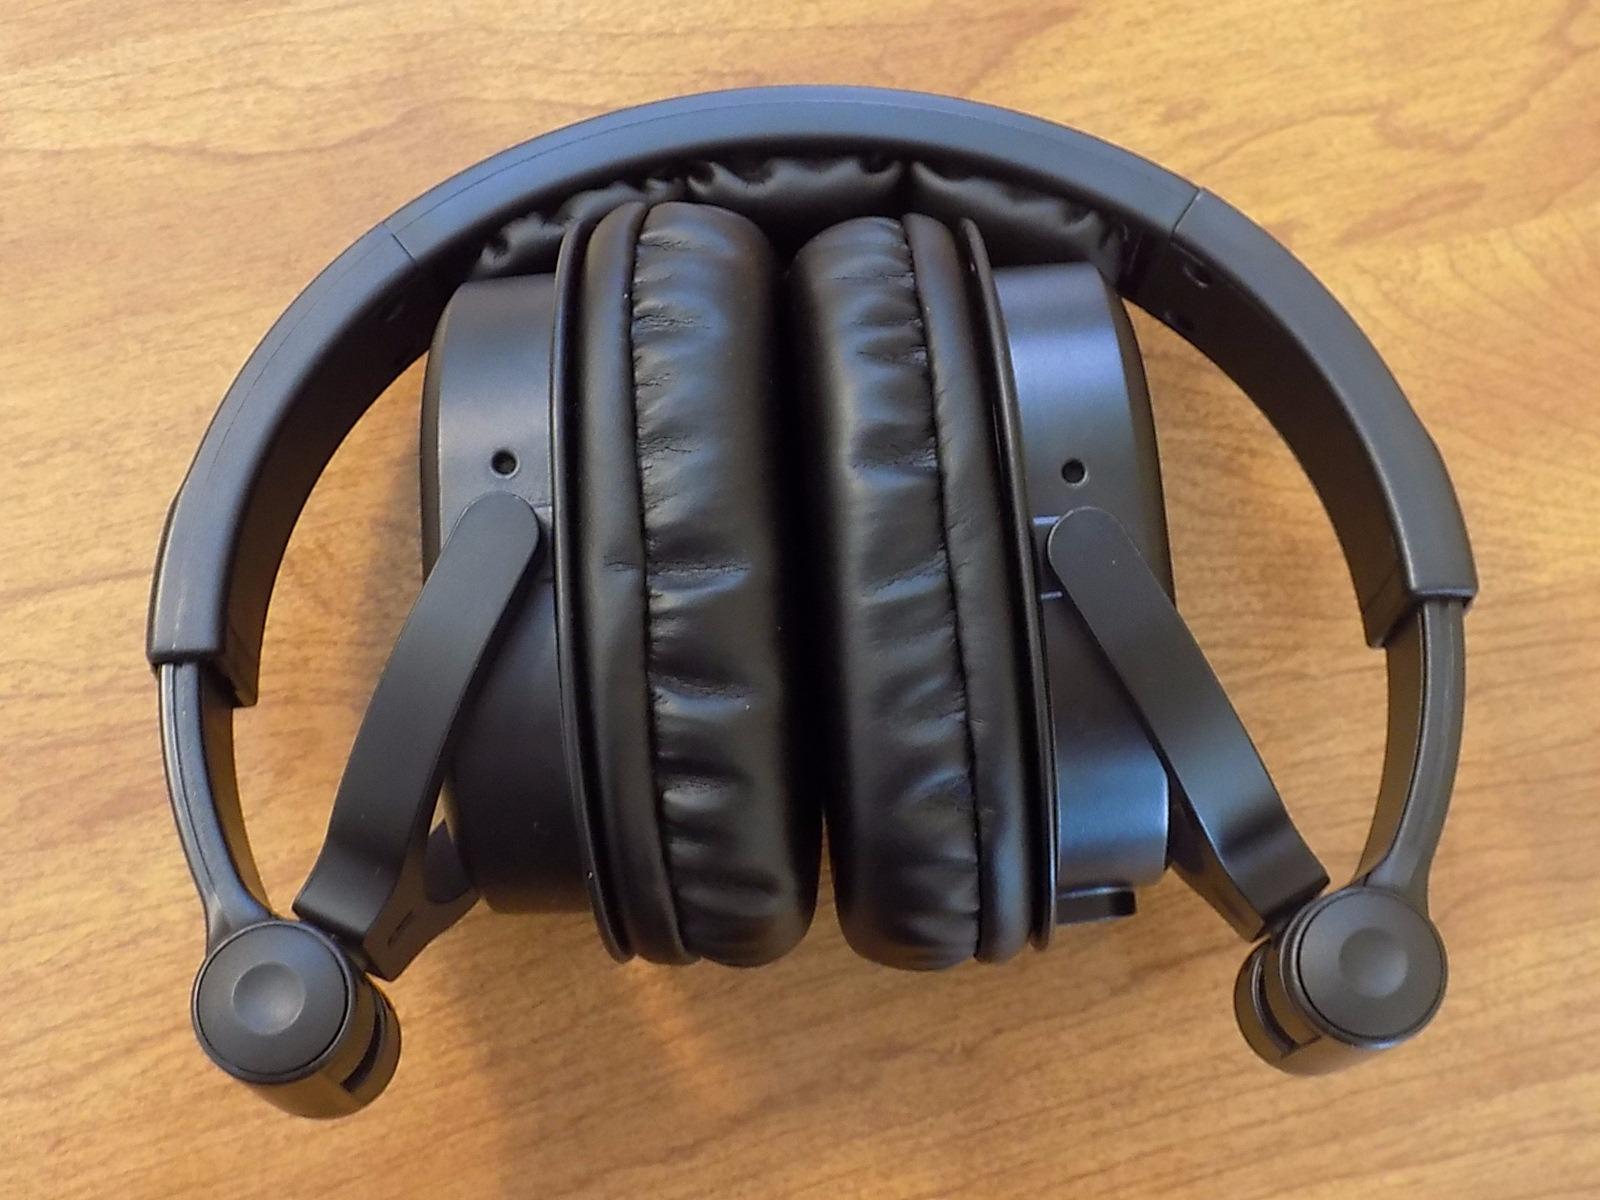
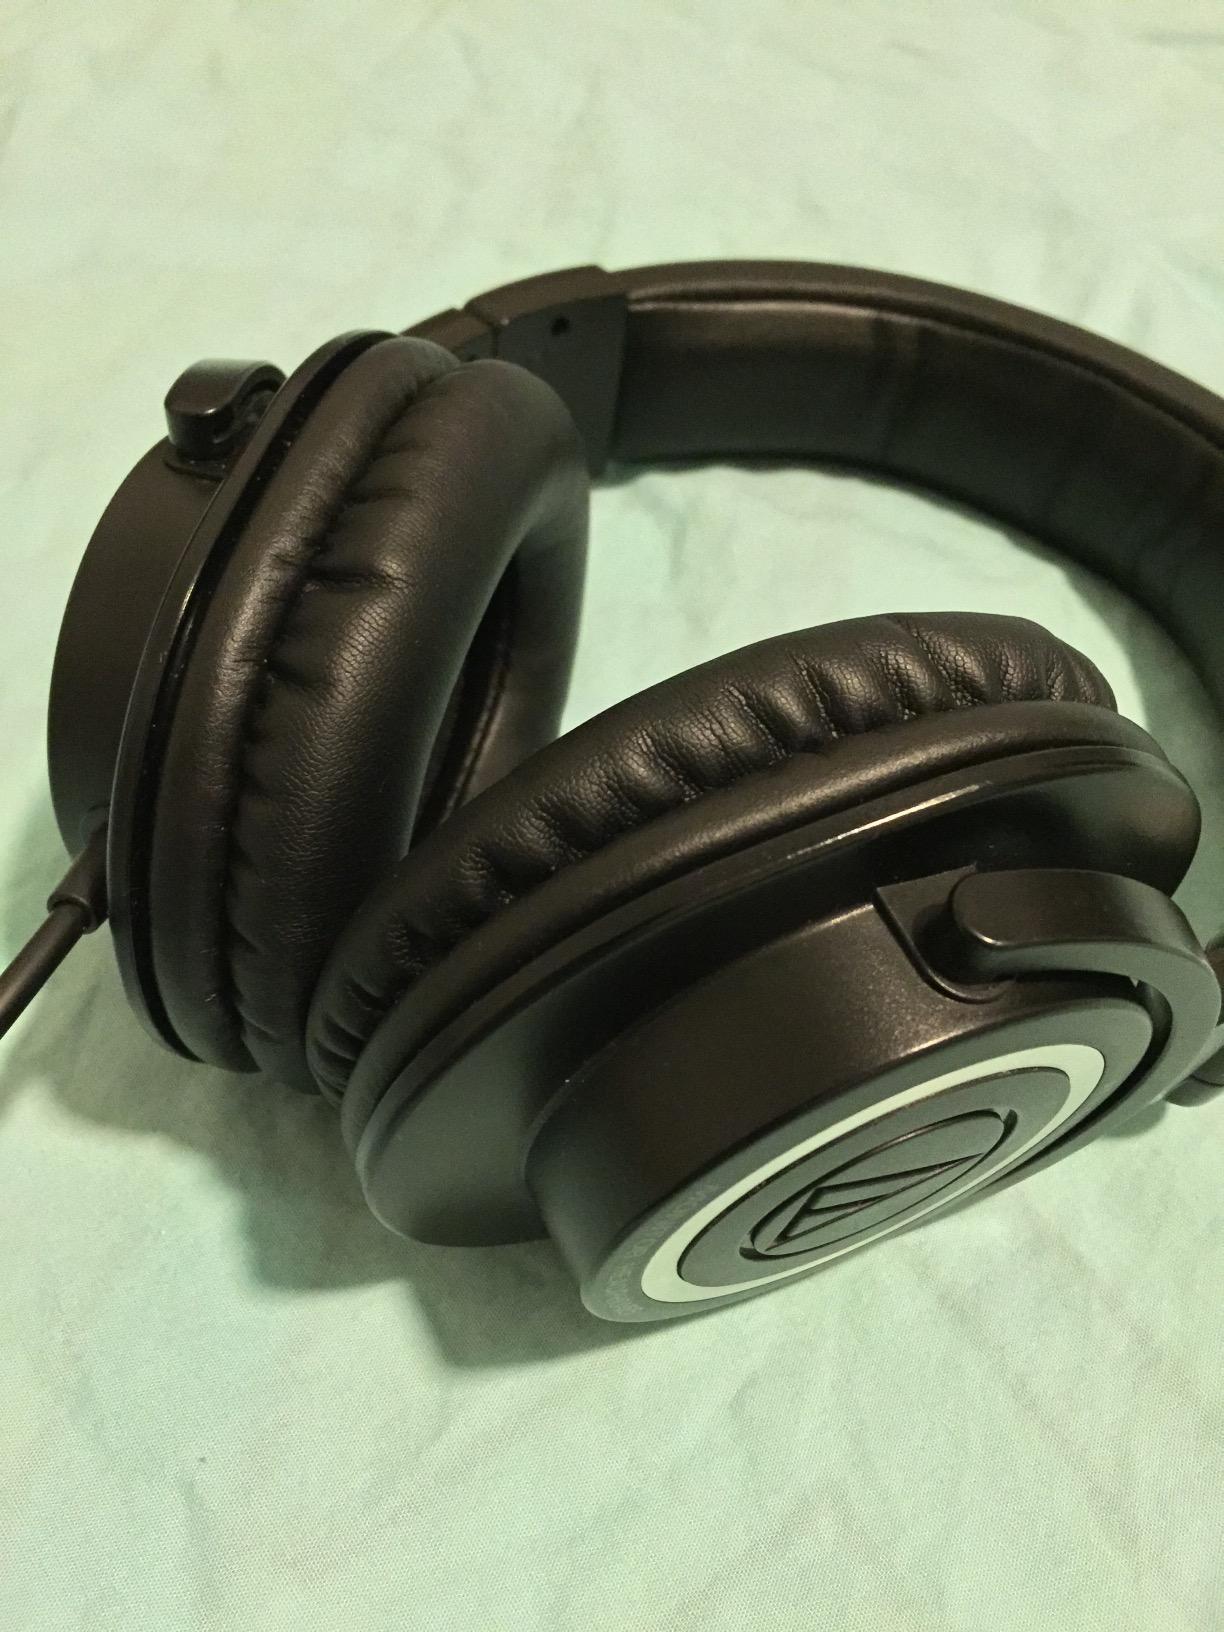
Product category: headphones
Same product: no